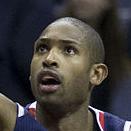
Age: 26